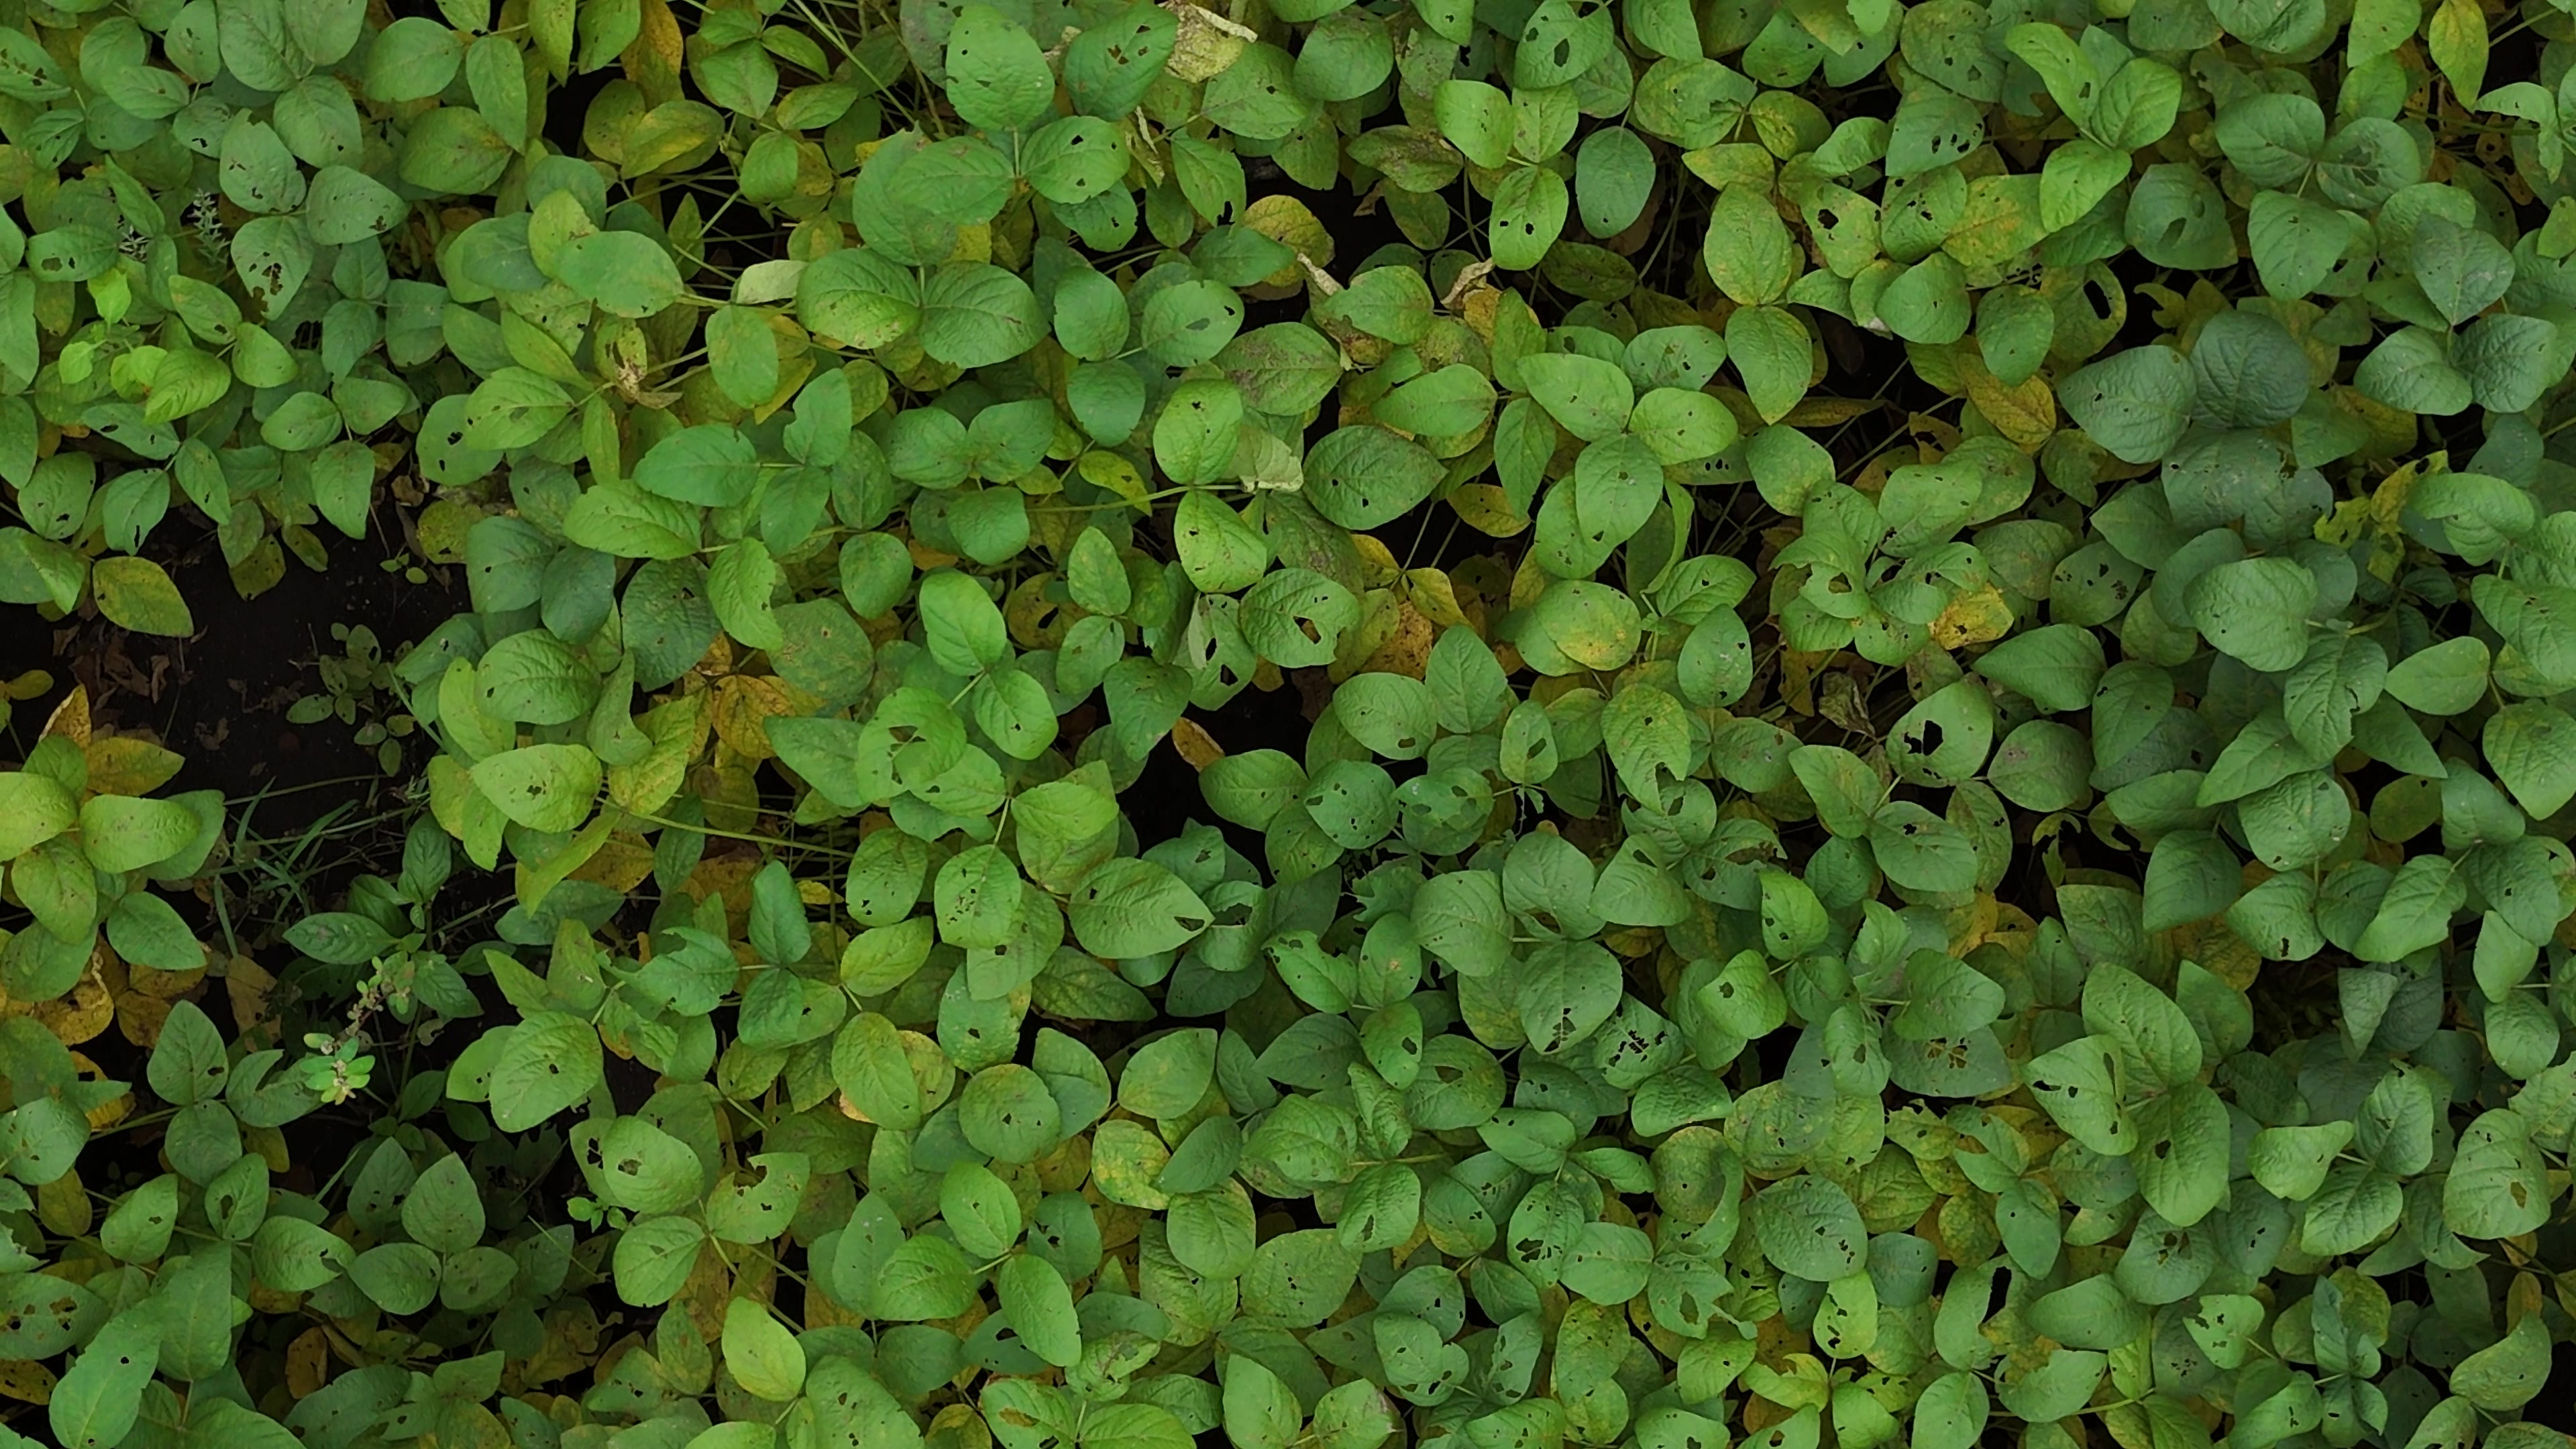
Label: Mosaic